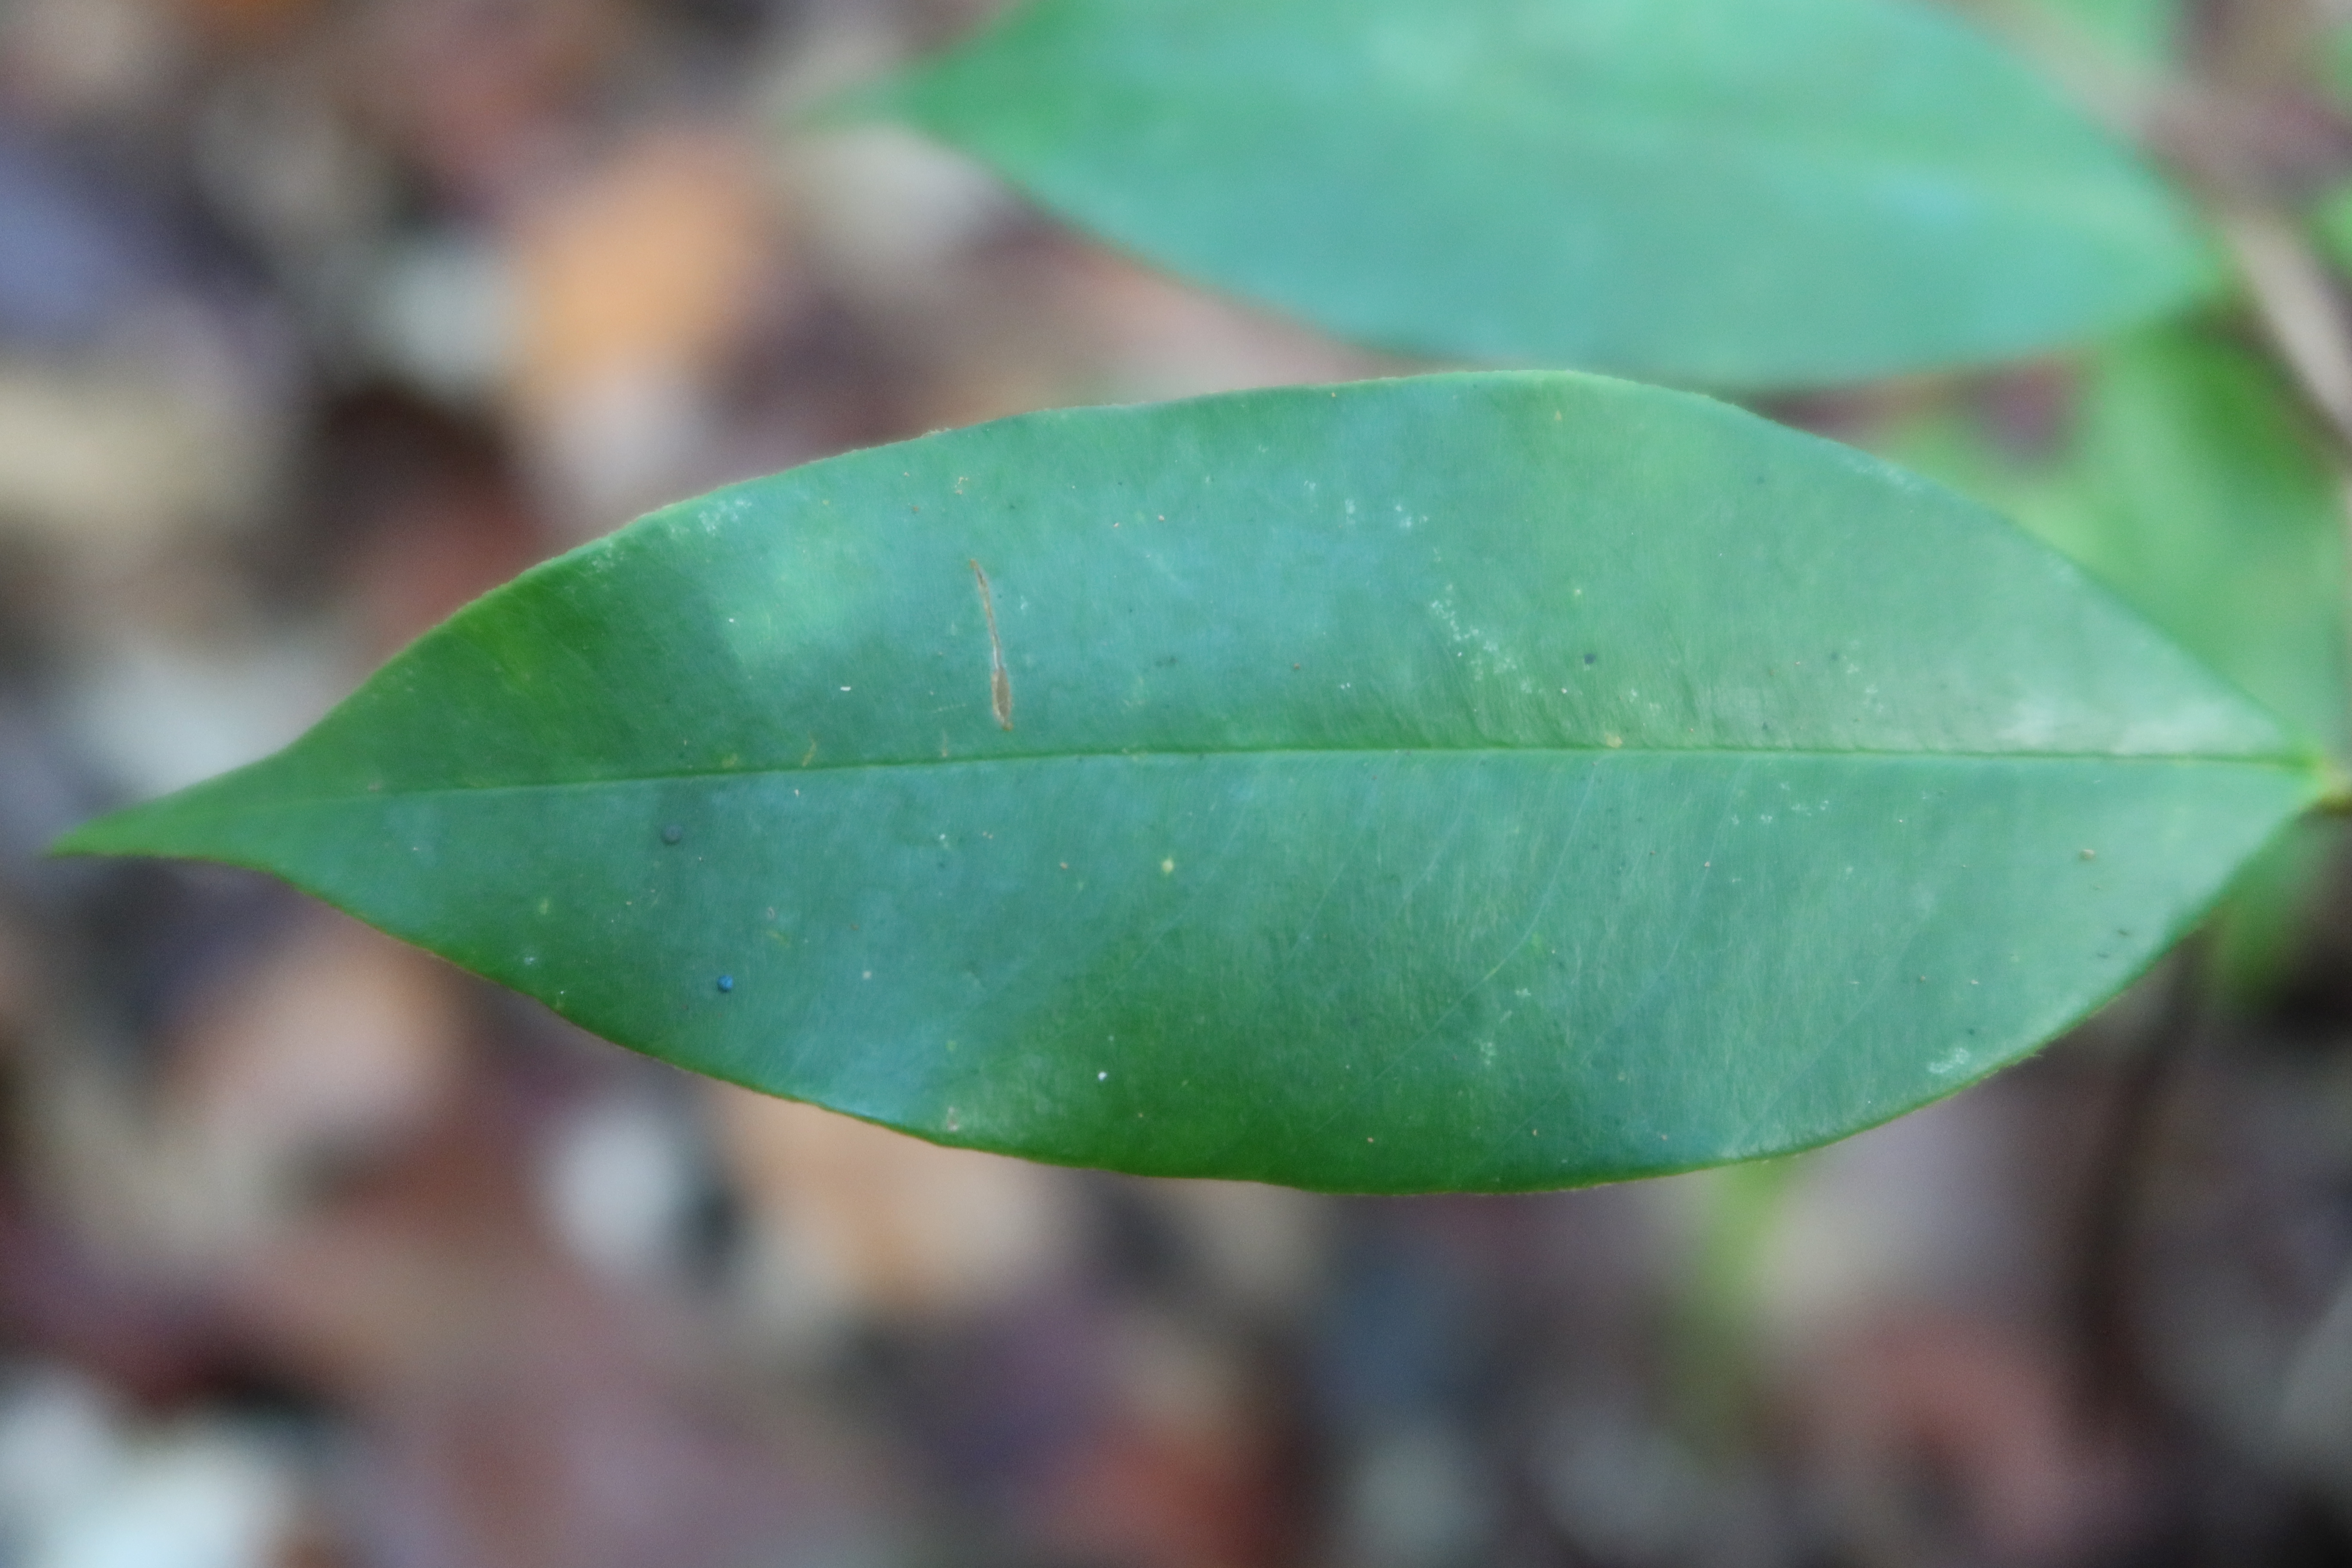
Label: Brown spots